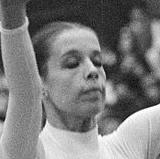
Age: 16